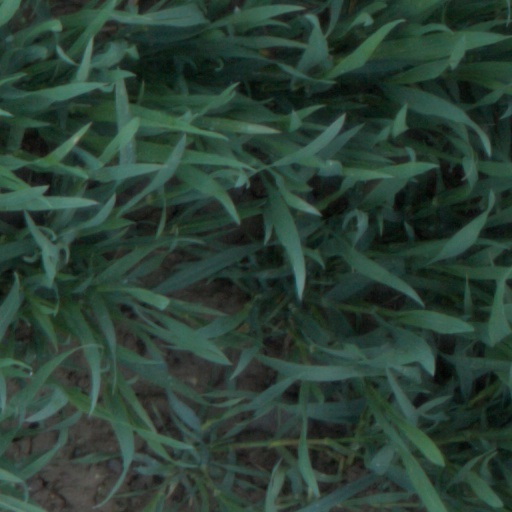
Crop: wheat